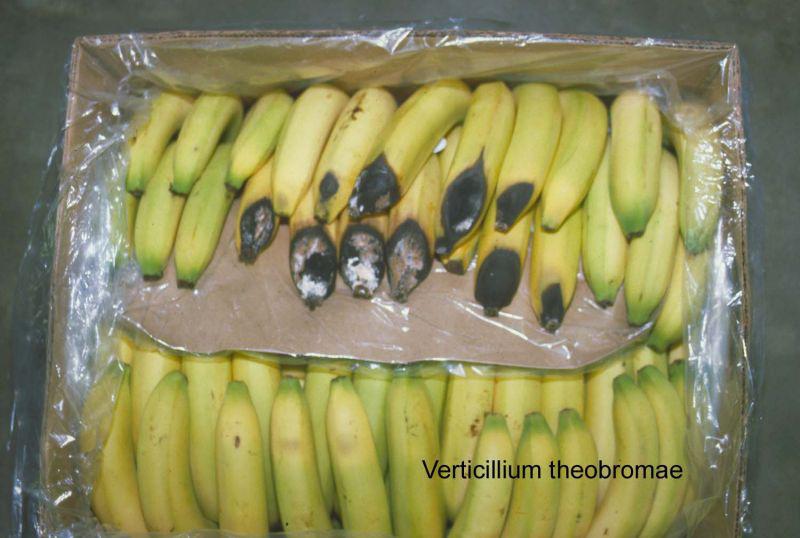
Plant: Banana
Disease: banana cigar end rot